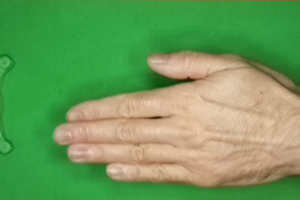
Label: paper